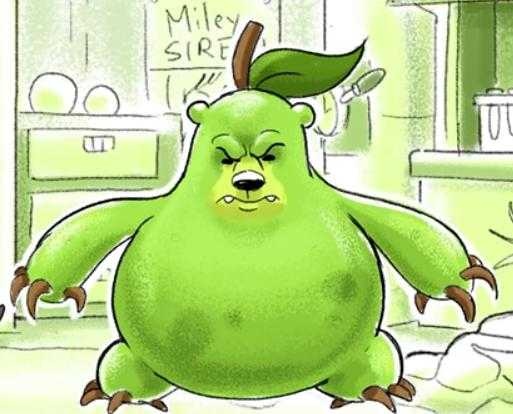
Label: Pear